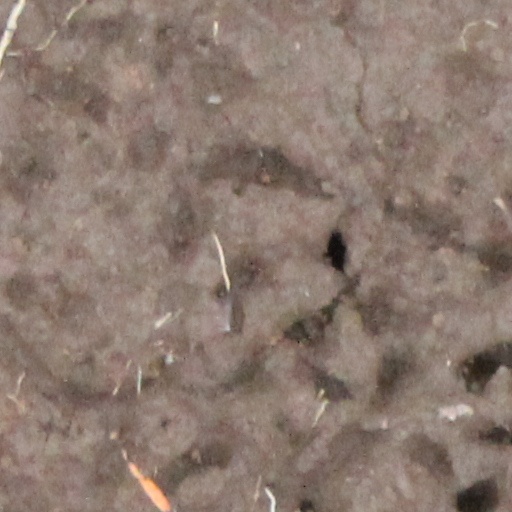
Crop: wheat